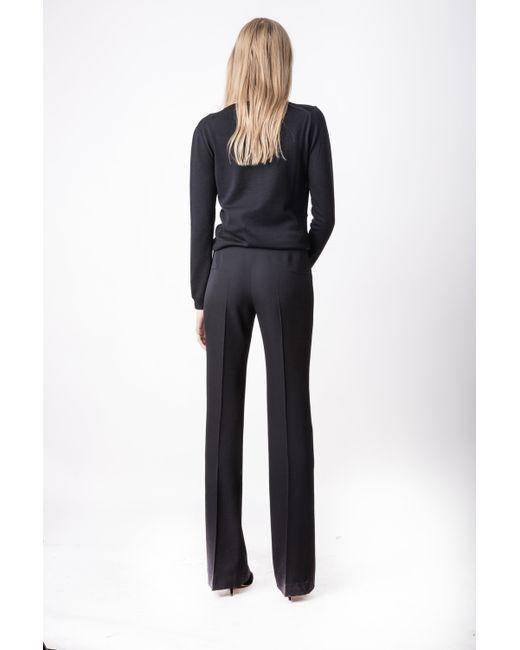
Damen schwarzes Langarm-Baumwollhemd mit schwarzer Bürohose